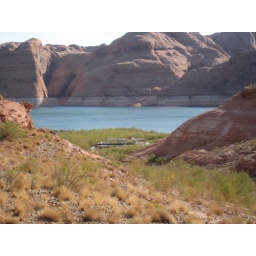
boat in the grass